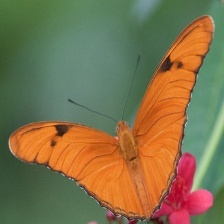
Species: JULIA